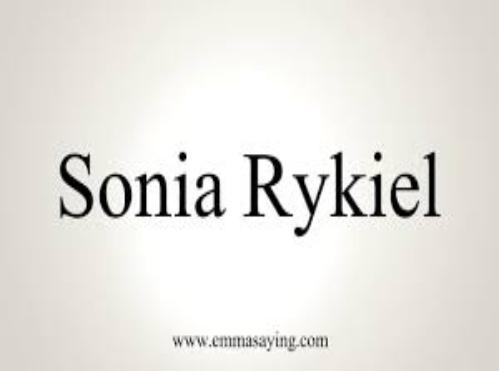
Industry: Clothes